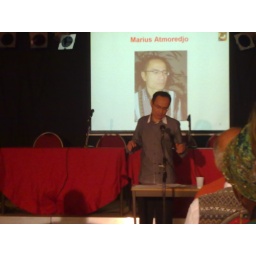
Gedicht over de Javaanse immigratie door Marius Atmoredjo op de Divali bezinningsbijeenkomst en boekpresentatie van R. Bhagwanbali